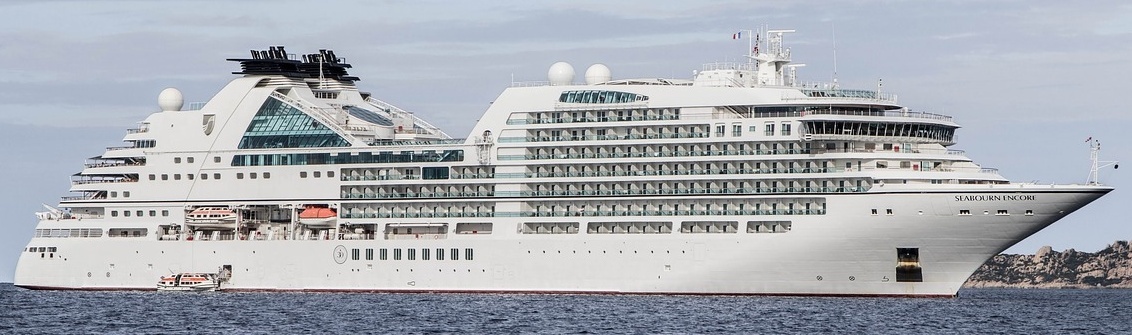
Vehicle type: Ships